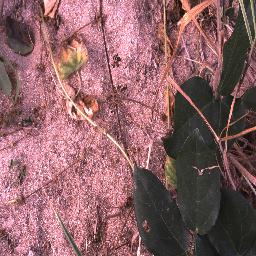
Label: negative